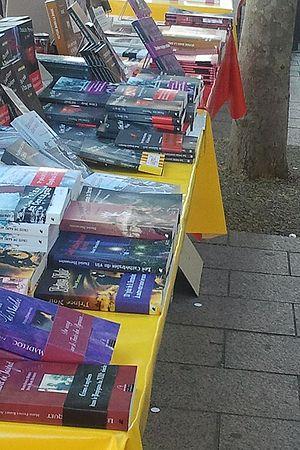
Stand de livres lors de la Sant Jordi à Perpignan (2014)
La Sant Jordi est une fête qui se déroule le 23 avril, jour de la saint Georges, patron de l'Aragon, de Valence, des îles Baléares et de la Catalogne. La tradition veut que, chaque année, on offre une rose, et depuis les années 1920, un livre. Cette tradition est beaucoup plus présente dans les territoires de la Catalogne, là ou a perduré cette tradition. Depuis 1995, l'UNESCO en a fait la Journée mondiale du livre et du droit d'auteur.